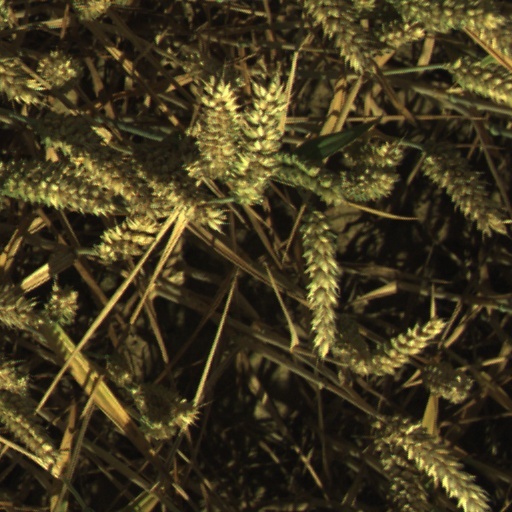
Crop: wheat